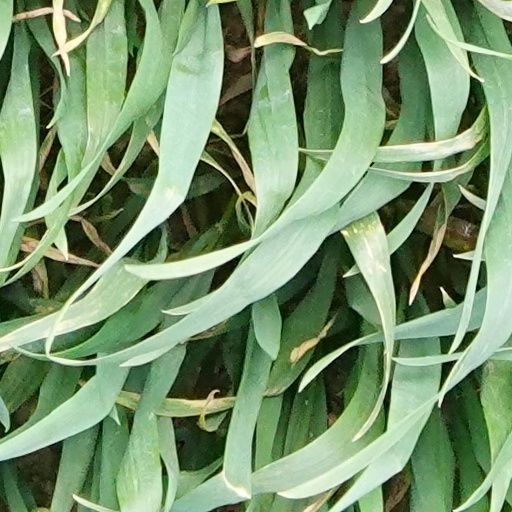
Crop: wheat